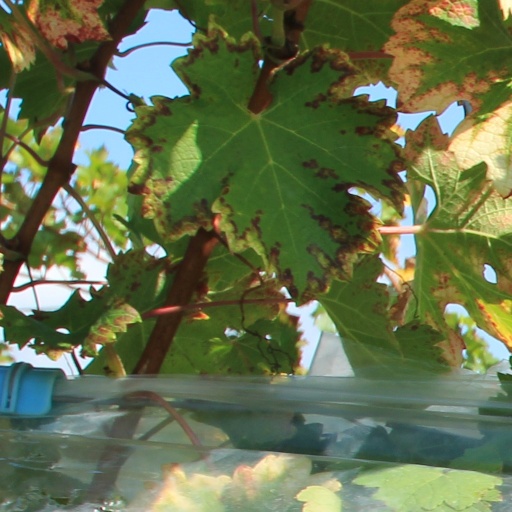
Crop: grape